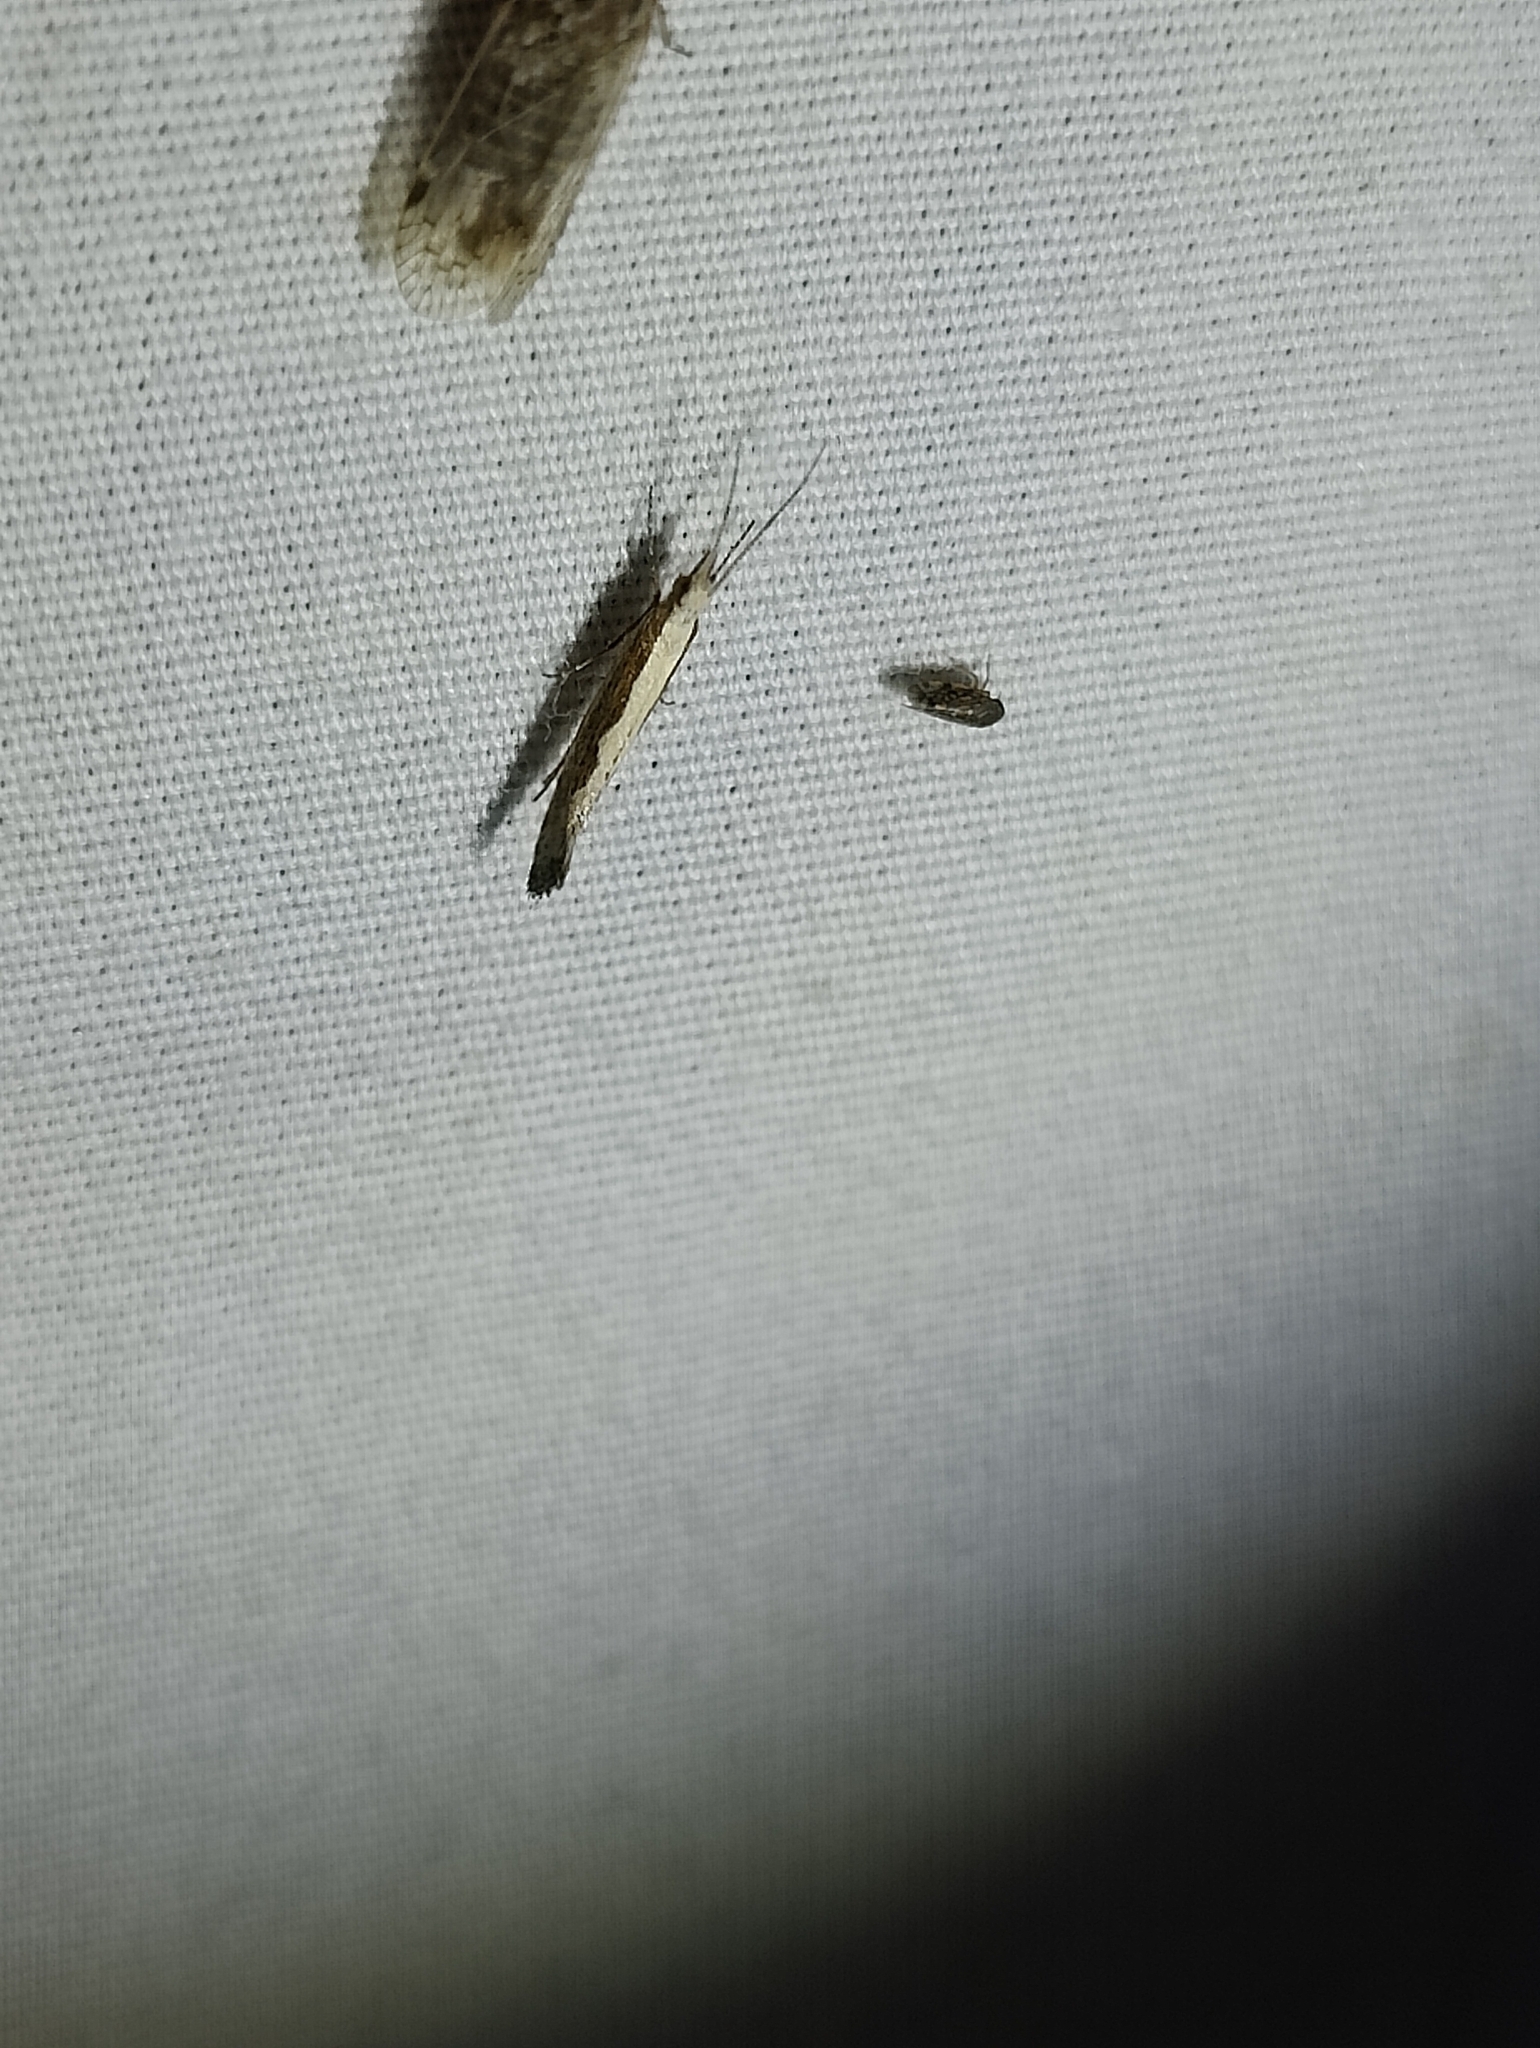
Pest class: diamondback_moth